Kirby (series)

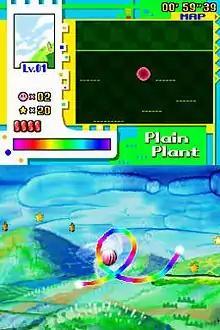
"", released in 2005 for the Nintendo DS, introduced touch-based gameplay to the series.

The next game in the series is "", released on the Nintendo DS in Japan on March 24, 2005, North America on June 13, 2005, Europe on November 25, 2005, and Australia on April 6, 2006, under the name "Kirby Power Paintbrush". Unlike most previous "Kirby" games, the player does not directly control Kirby with a directional pad, analog stick, face buttons, or shoulder buttons. Instead, Kirby is a helpless ball, and can only move when he gains momentum, the player painting paths with the stylus to direct his movement.